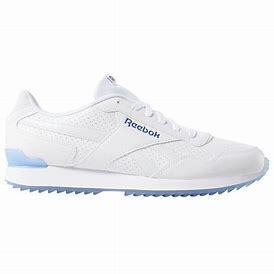
Brand: Reebok
Model: Royal Glide Ripple